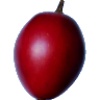
Label: tamarillo